Battersea Beer Festival

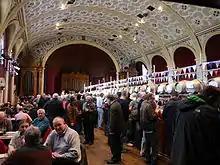
Battersea Beer Festival, 2014.

Battersea Beer Festival was a three-day-long annual beer festival held at the Battersea Arts Centre, Battersea, London, England.